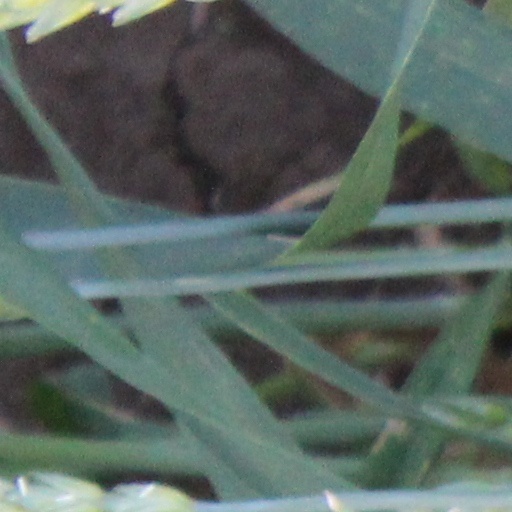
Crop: wheat